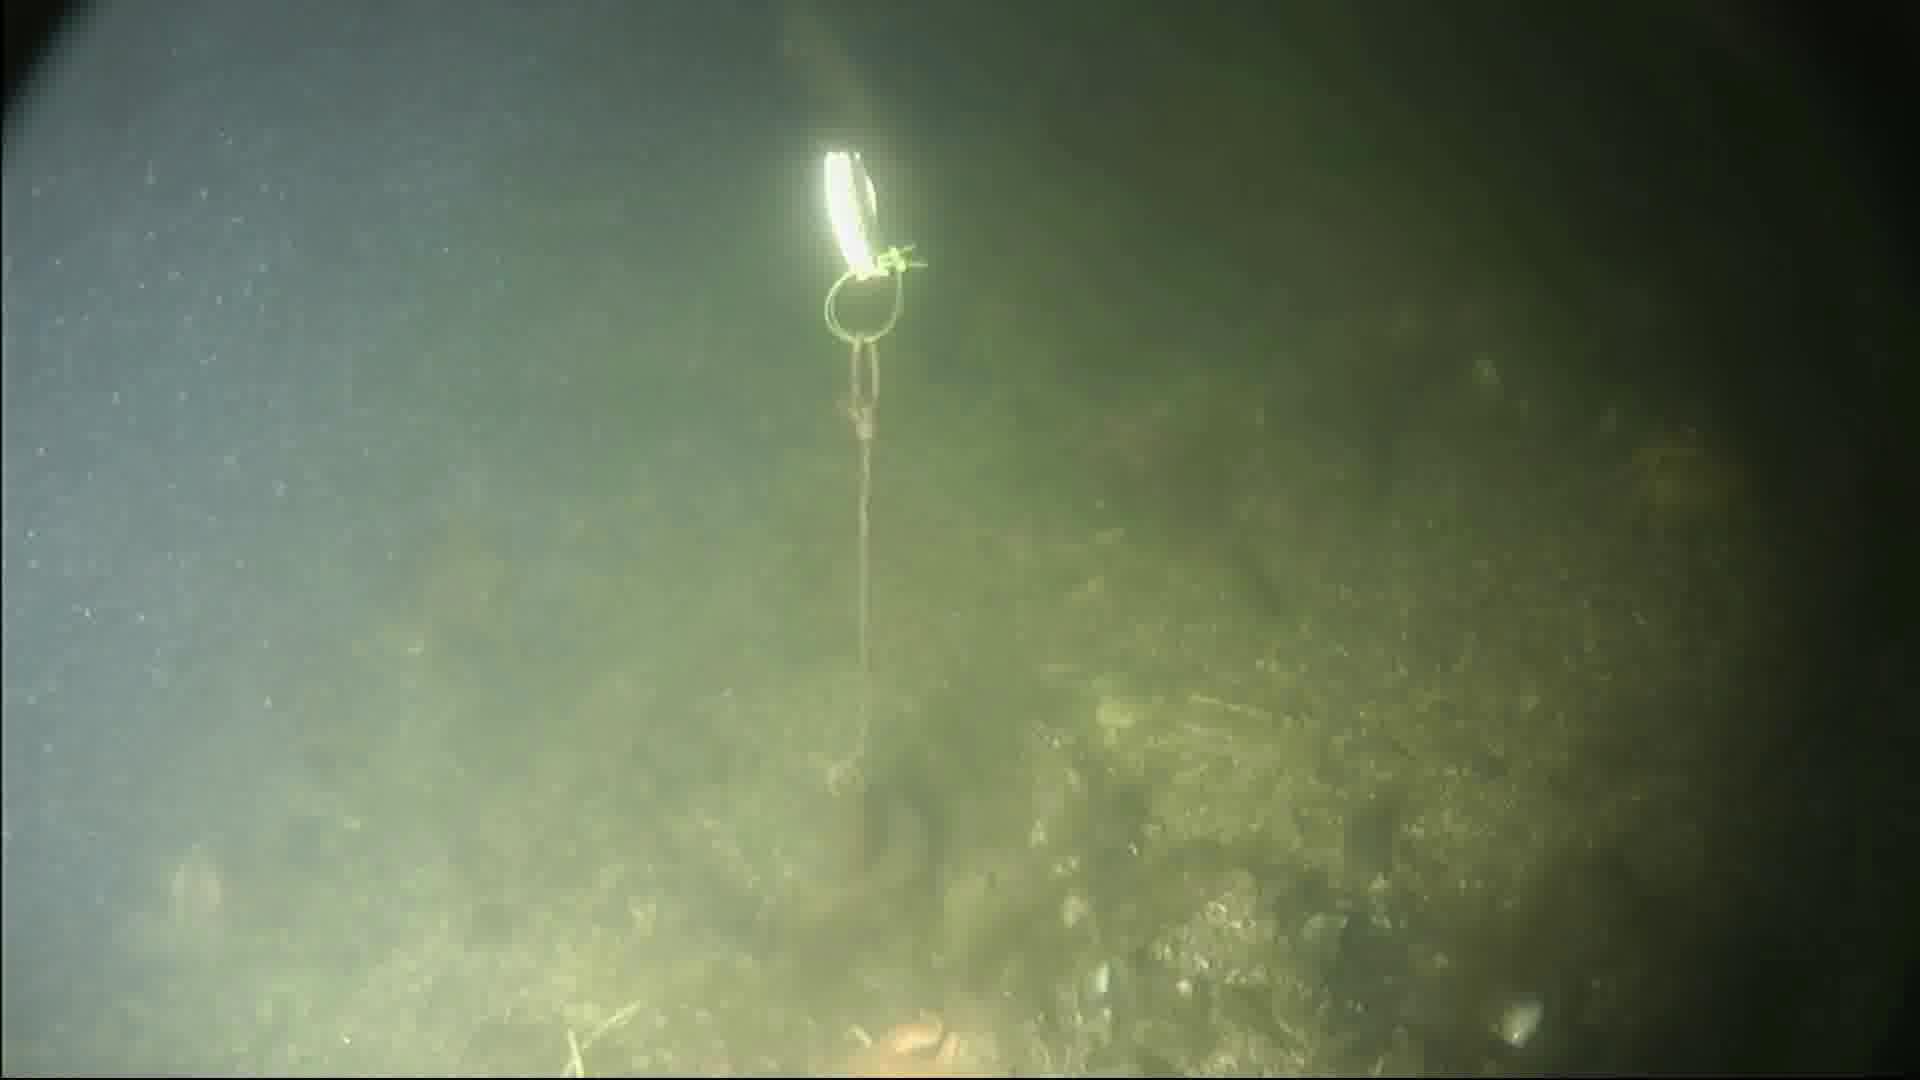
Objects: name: fish
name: starfish
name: crab